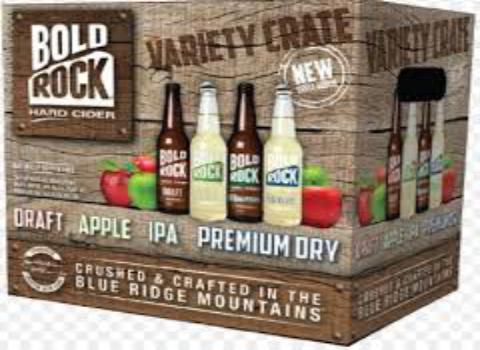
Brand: Bold Rock Hard Cider
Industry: Food